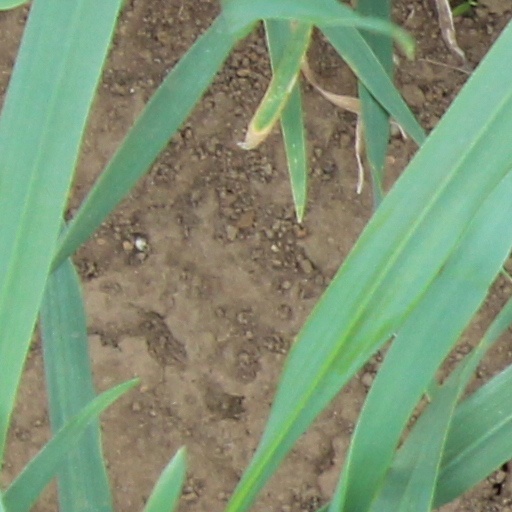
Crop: wheat